Delhi High School

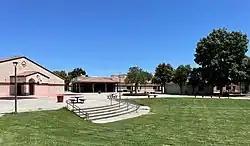
The school in 2021

Delhi High School is a public high school in Delhi, California. It is located in Merced County. It has been established since 1998. It is part of Delhi Unified School District, which is a K-12 rural school district along with these schools: Schendel Elementary, Harmony Elementary, El Capitain Elementary and Delhi Middle School. It has been active with the program Future Farmers of America (FFA) since 2016, and has been invited to multiple National Events.